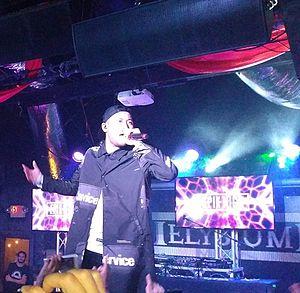
Choi Jin, plus communément connu par son nom de scène Mithra Jin, est un rappeur et auteur-compositeur sud-coréen. Il est le deuxième MC du groupe de hip-hop Epik High.